Stitch!

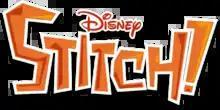
English logo

is a Japanese anime television series. It is a spin-off of Disney's "Lilo & Stitch" franchise, serving as the franchise's second television series after "". The anime series aired in Japan from October 2008 to June 2011, later receiving additional television specials in 2012 and 2015. It features a Japanese girl named Yuna Kamihara, who takes the place of Lilo Pelekai as the best friend of the titular Stitch, and is set on a fictional island in the Ryukyus off the shore of Okinawa called Izayoi for its first two seasons, replacing Kauai, Hawaii, then moving to a fictional Okinawan city called New Town for its third season.